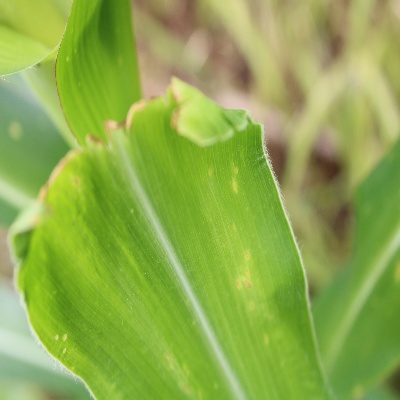
Crop: Maize
Condition: leaf spot